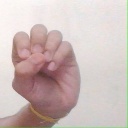
अक्षर: उ